Invalidenstraße

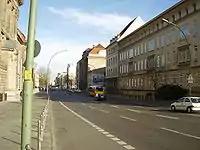
Invalidenstraße with Ministry of Economics (left) and Charité (right)

After World War II Invalidenstraße was divided between East and West Berlin and the "Sandkrugbrücke" crossing the Berlin–Spandau Shipping Canal was the location of a border crossing. Nearby on August 24, 1961 Günter Litfin attempting to flee to the west was shot by East German border troops, becoming the second victim at the Berlin Wall erected eleven days before. A memorial marks the site.